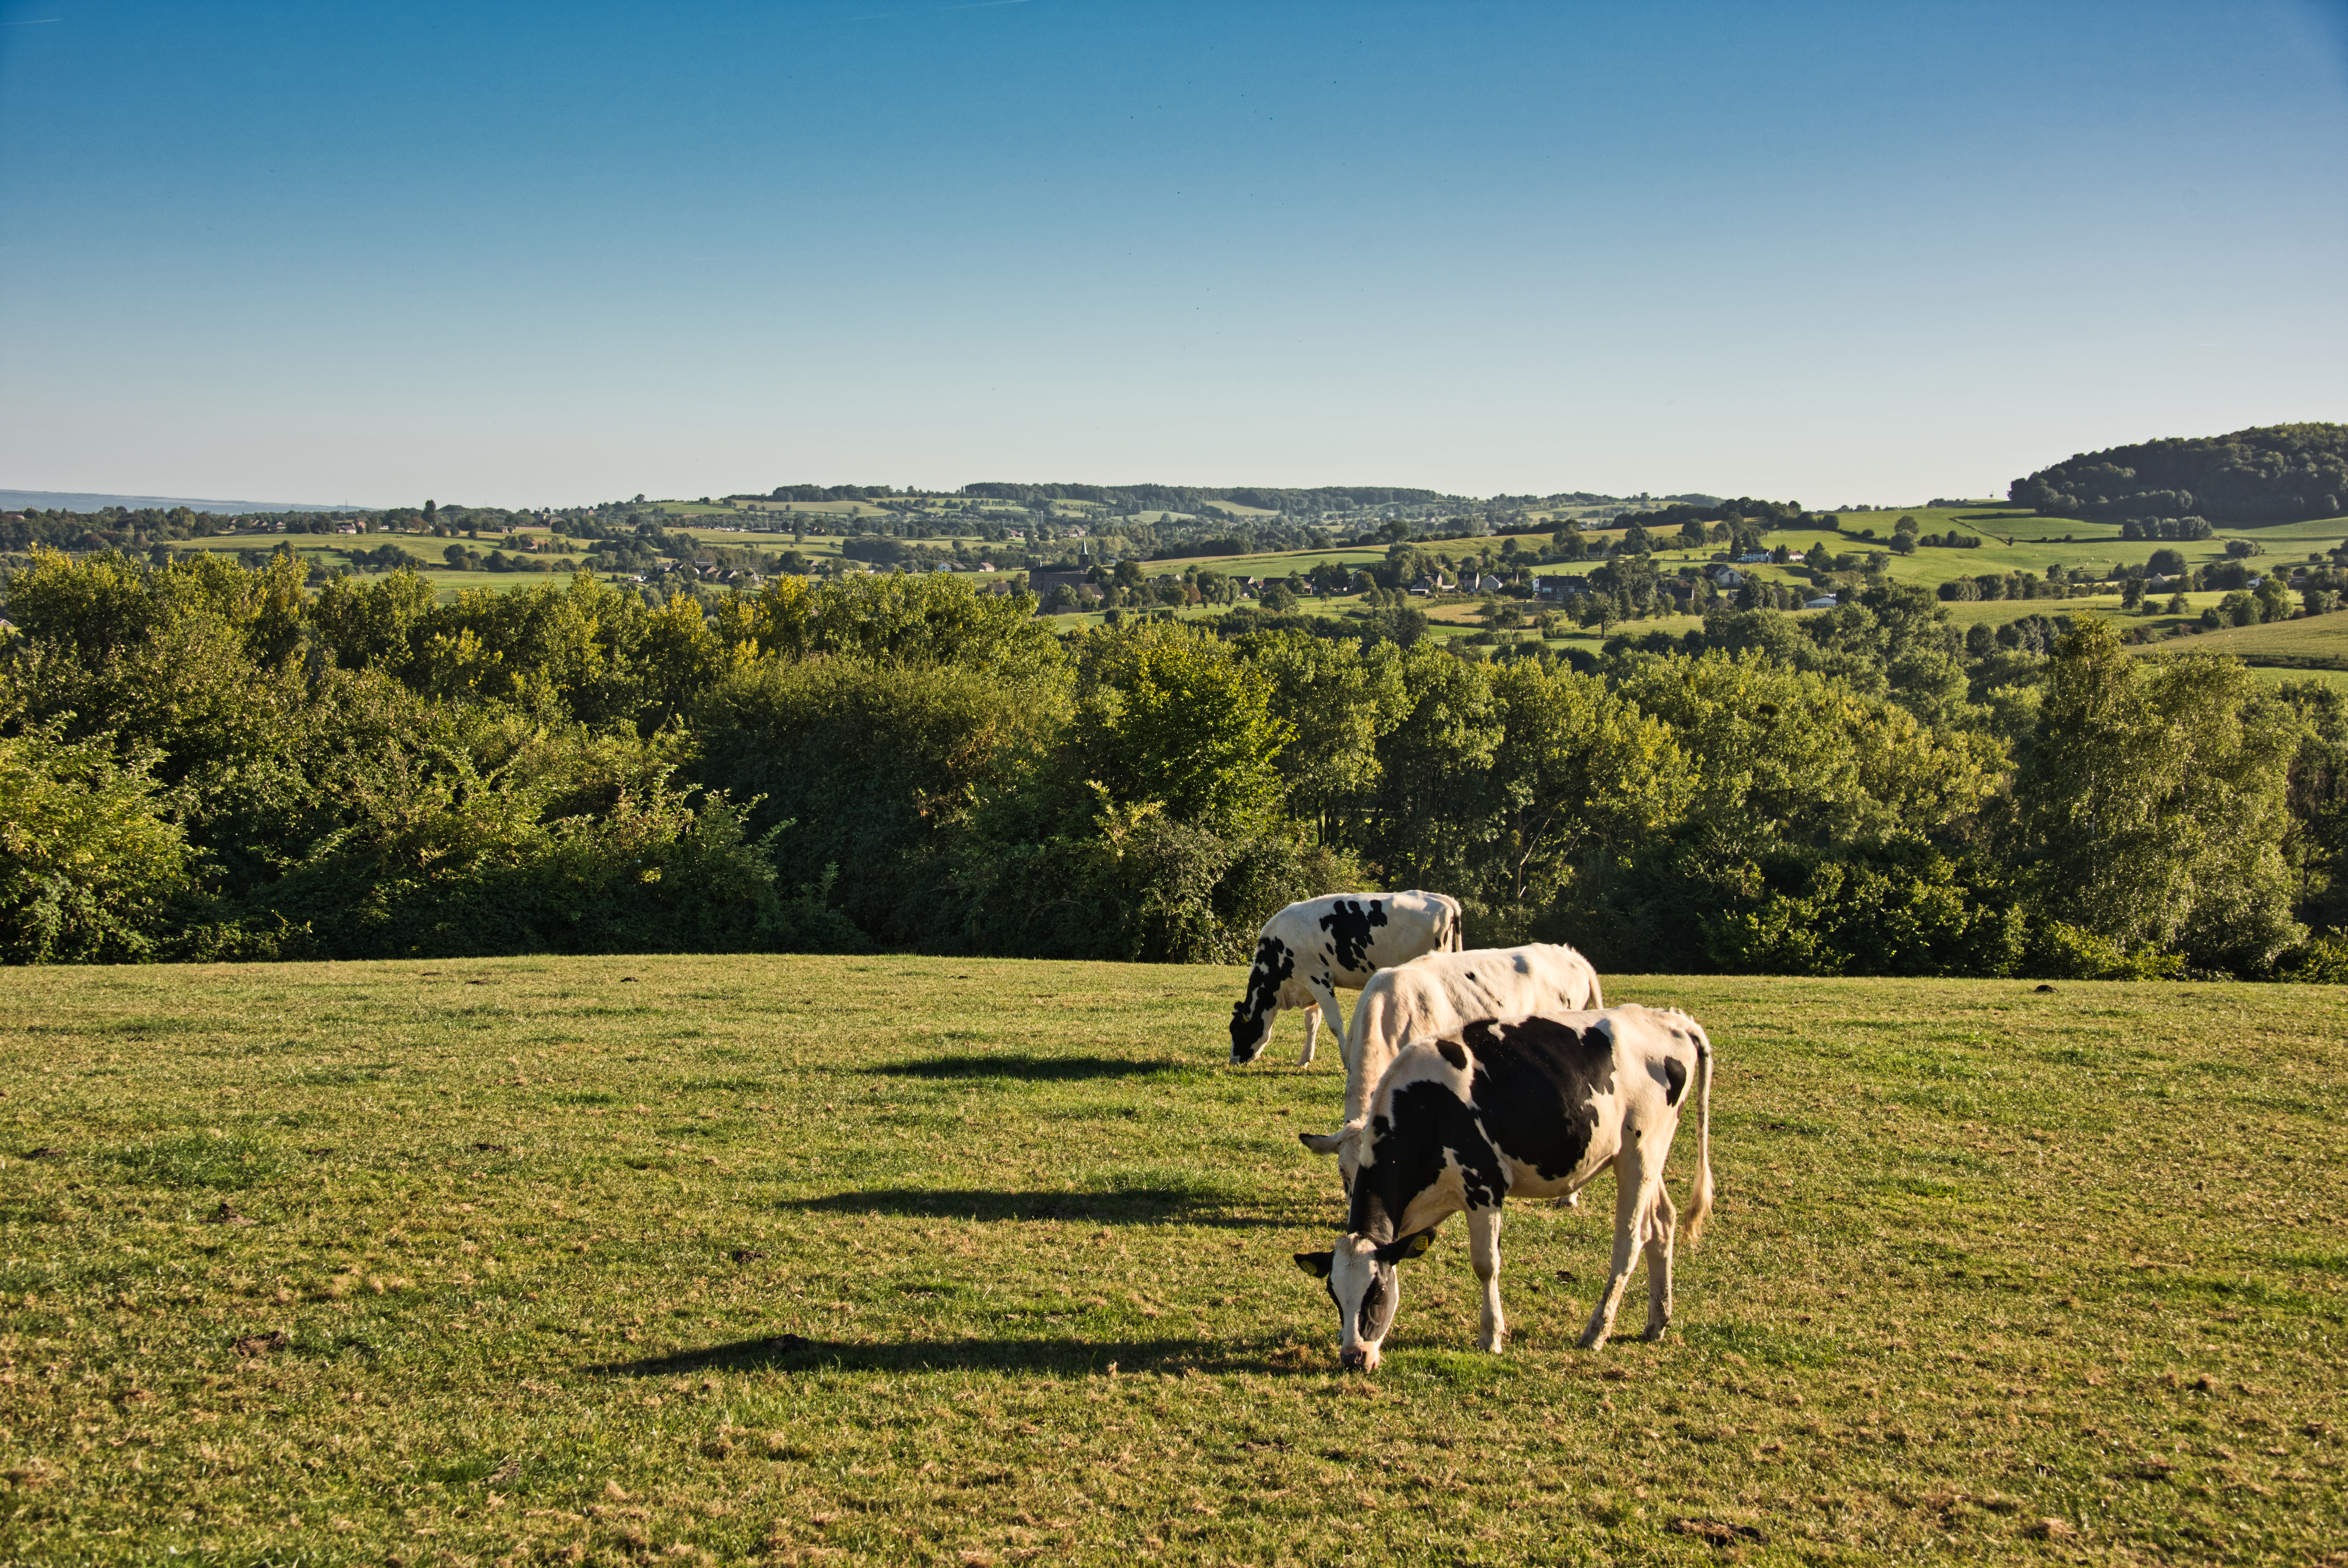
natural, pasture, bovine, grassland, grazing, green, sky, dairy cow, natural environment, field, meadow, natural landscape, rural area, grass, farm, tree, hill, ranch, landscape, livestock, spring, cloud, wildlife, cow goat family, plant, mountain, fell, prairie, plain